Phu Kradung Formation

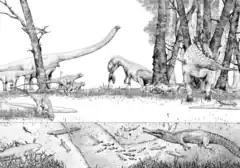
Paleoenvironment of the Phu Kradung Formation

The Early Cretaceous Phu Kradung Formation is the lowest member of the Mesozoic Khorat Group which outcrops on the Khorat Plateau in Isan, Thailand. This geological formation consists of micaceous, brown to reddish-brown siltstone beds with minor brown and grey shale and sandstone beds. Occasional lime-noduled conglomerate occurs.